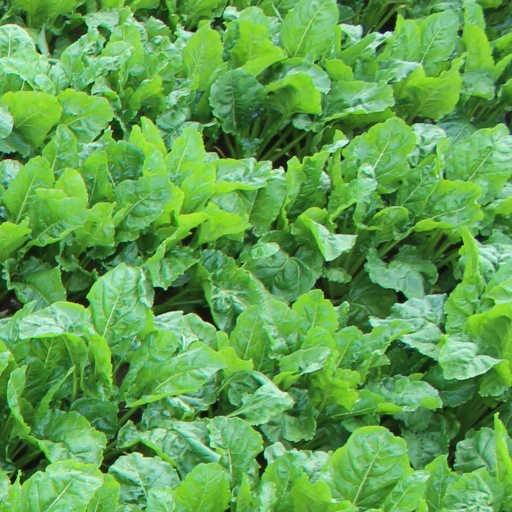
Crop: sugar beet